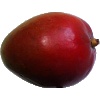
Label: red_mango